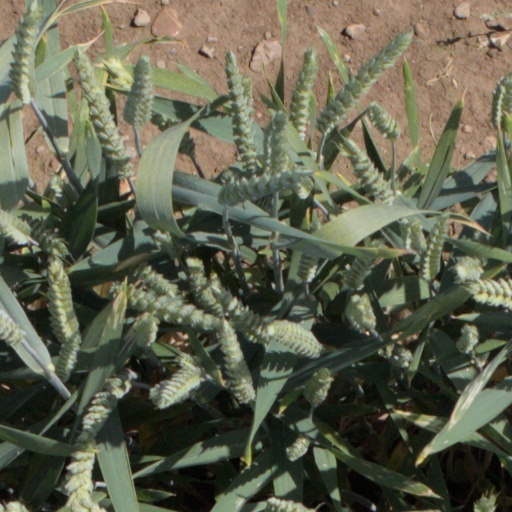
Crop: wheat